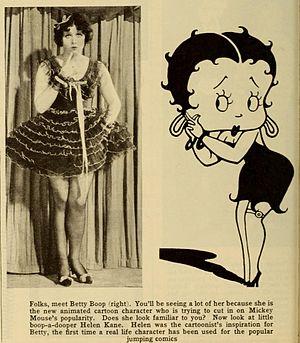
Helen Clare Schroeder, dite Helen Kane, est une chanteuse populaire américaine connue pour la phrase fétiche « boop-boop-a-doop » qu'elle reprit de Baby Esther Jones et s'attribua. C'est en voyant une performance de la chanteuse afro-américaine en 1928 que Helen Kane "recréa" son acte. Elle est également connue pour sa chanson I Wanna Be Loved By You reprise par Marilyn Monroe.